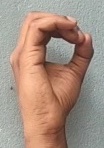
ASL sign: O